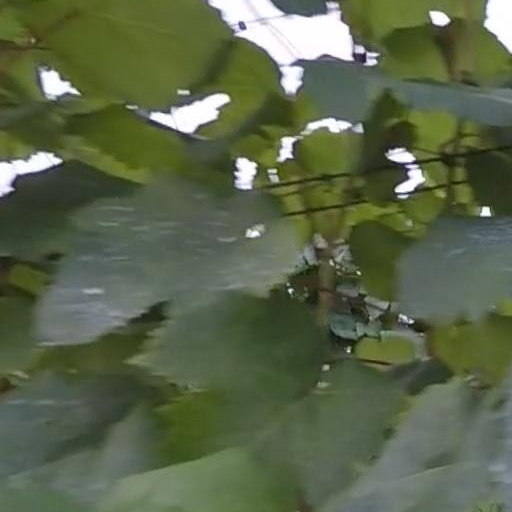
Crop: grape